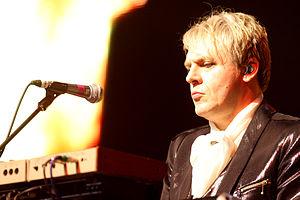
Nick Rhodes est un musicien anglais né le 8 juin 1962 à Birmingham en Angleterre. Il est principalement connu pour être le claviériste du groupe pop rock Duran Duran, très populaire dans les années 1980. Il est, avec le chanteur Simon Le Bon, le seul membre du groupe à avoir participé à tous les albums de Duran Duran. Il a également fait partie du groupe « dérivé » de Duran Duran, Arcadia, avec Simon Le Bon et Roger Taylor. Il a également formé le groupe The Devils en 2002 avec Stephen Duffy, le tout premier chanteur de Duran Duran.
TV Mania est duo américano-britannique composé du claviériste anglais Nick Rhodes et du guitariste américain Warren Cuccurullo.